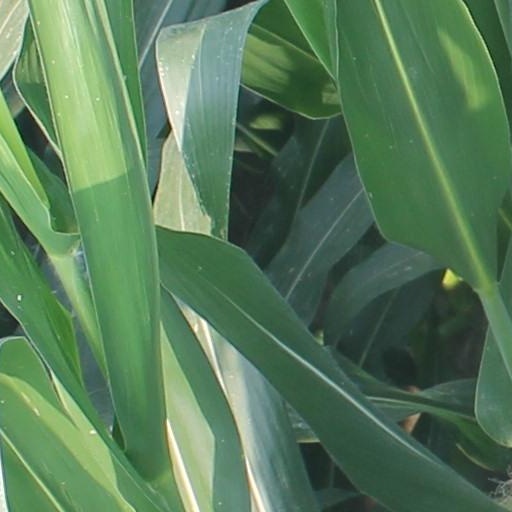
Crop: maize; corn